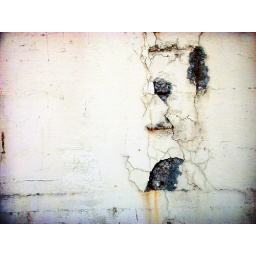
A decaying wall of a disused building on the Georgia Pacific property in Bellingham, Washington.